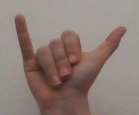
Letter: ya